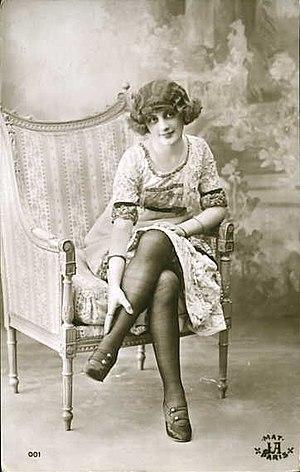
Jean Agélou, né à Alexandrie le 16 octobre 1878 et mort à Gien le 2 août 1921, est un photographe français.